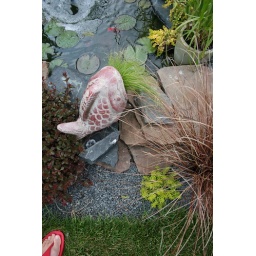
Fiber optic grass planted in the mouth of my goldfish pot look right at home around the pond.